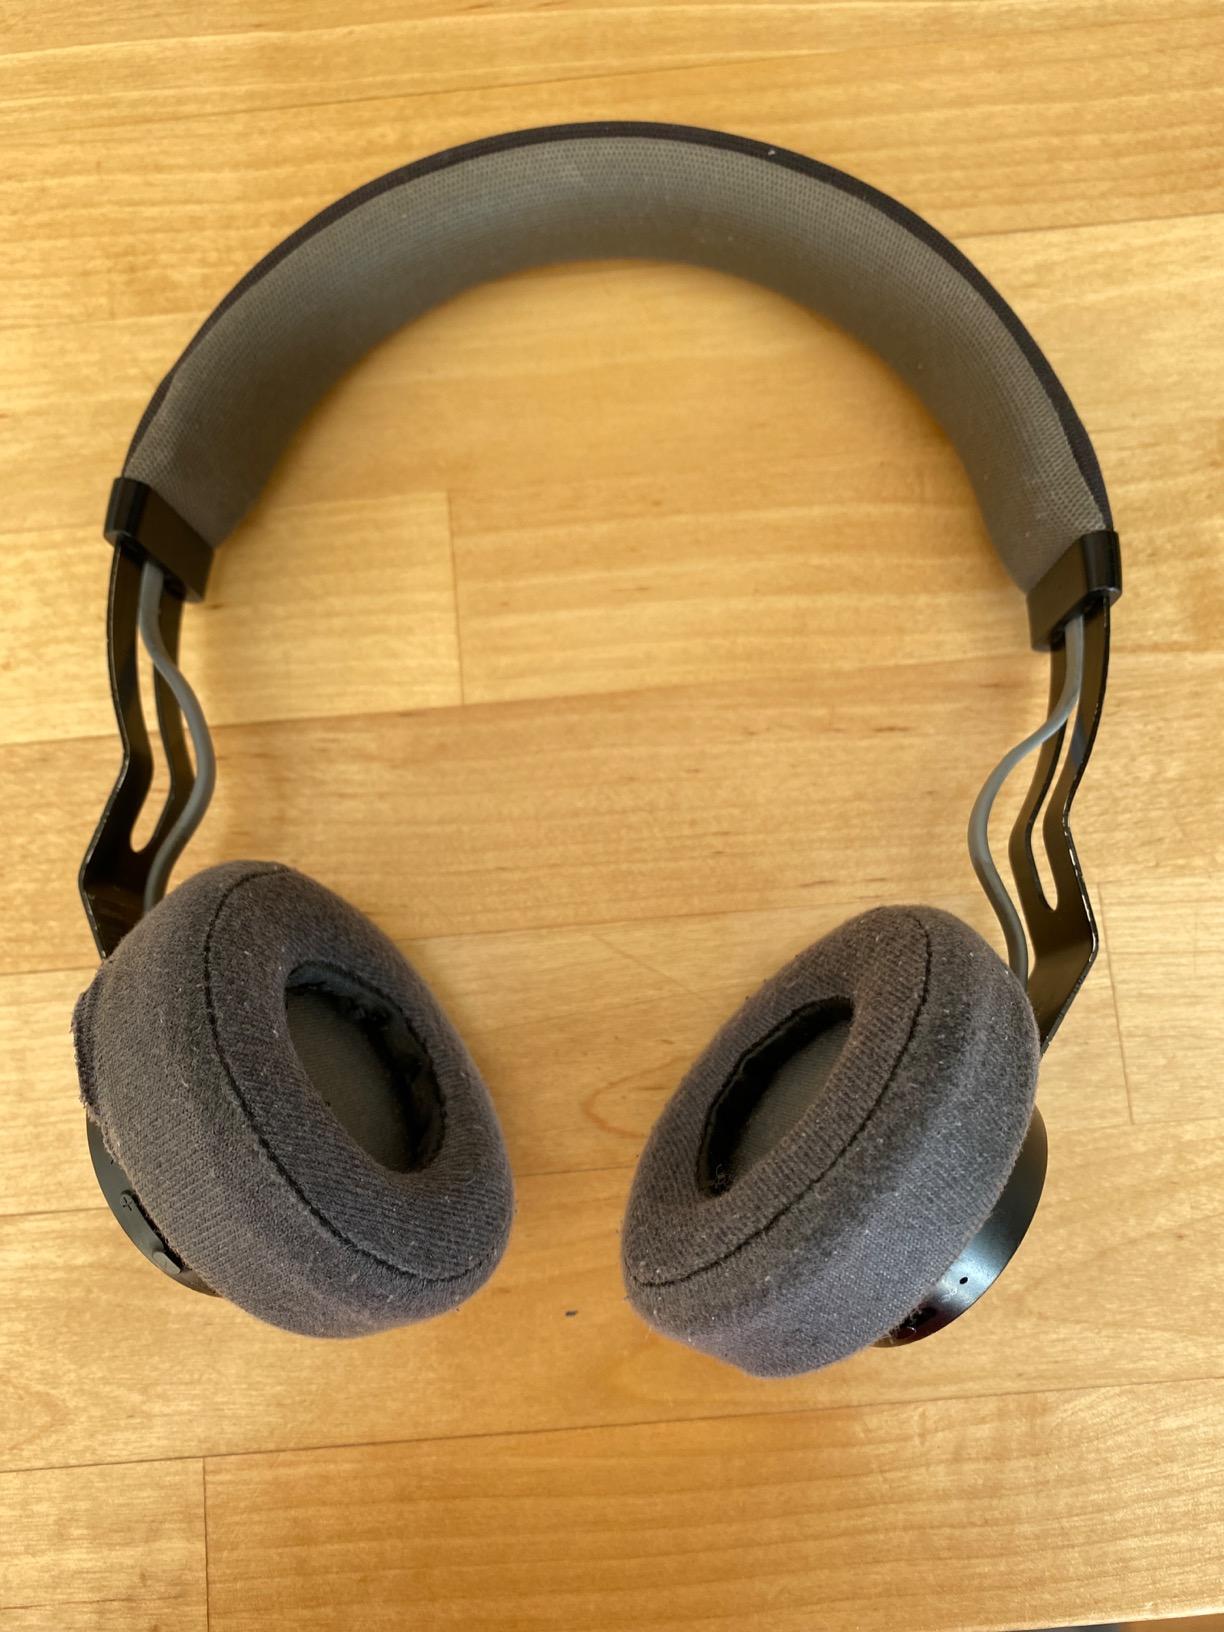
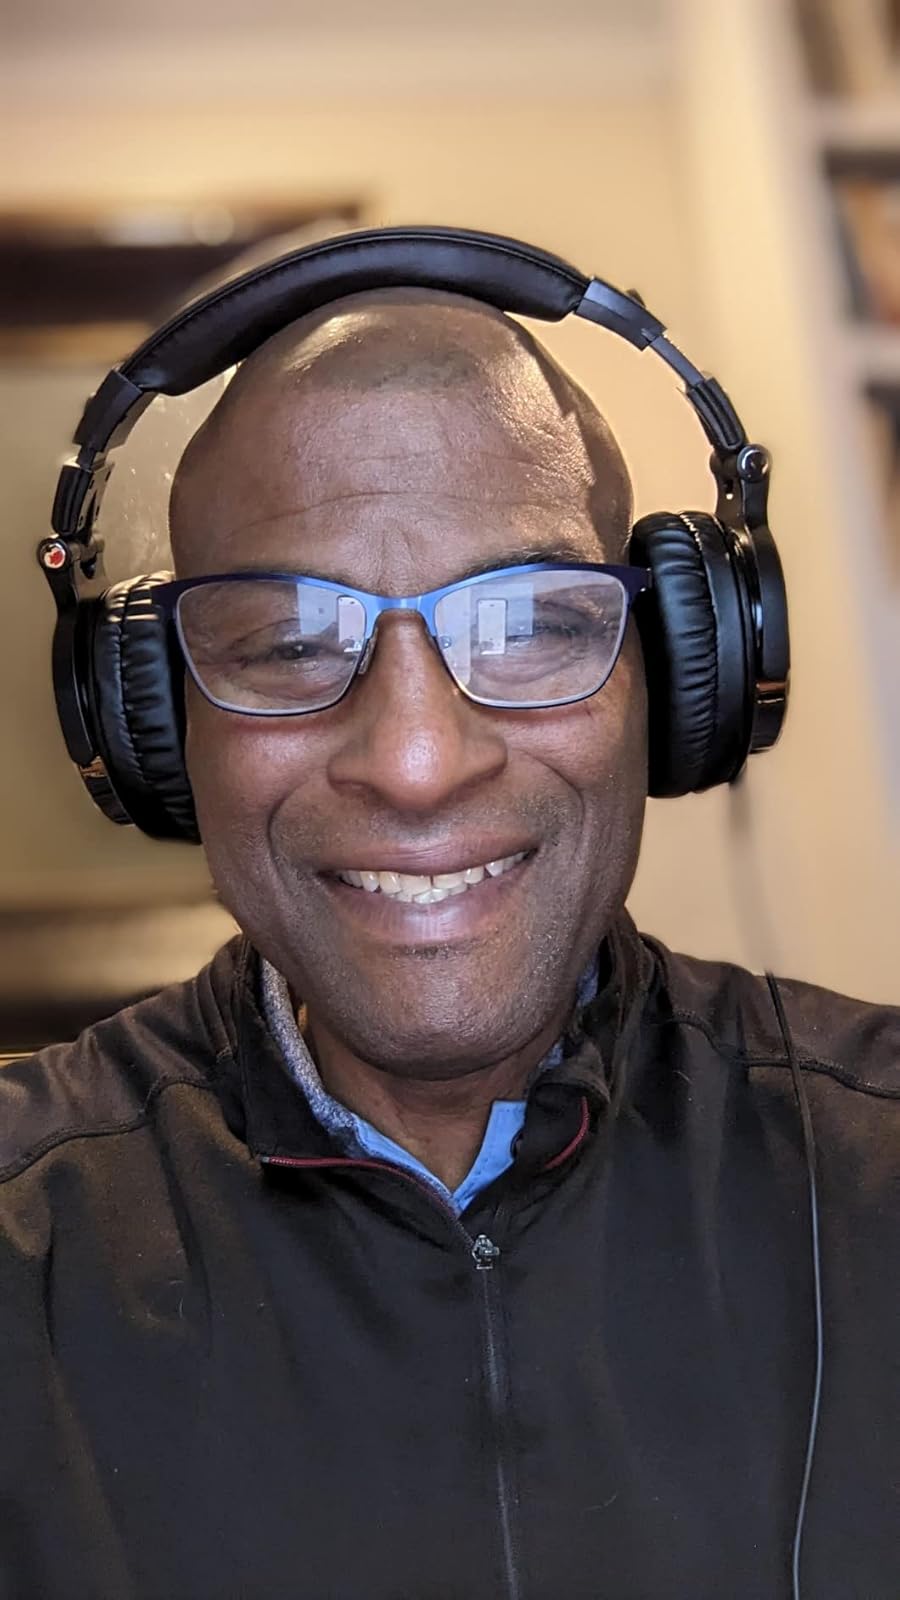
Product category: headphones
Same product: no